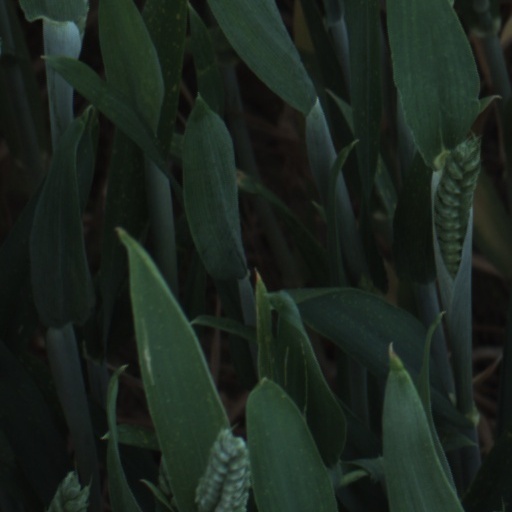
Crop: wheat